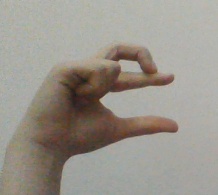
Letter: thal